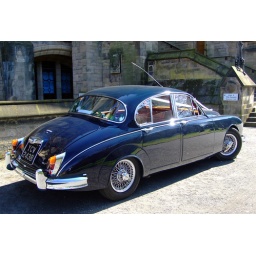
Wedding car spotted in Glasgow University.